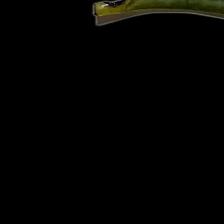
Plant: Aloe Vera